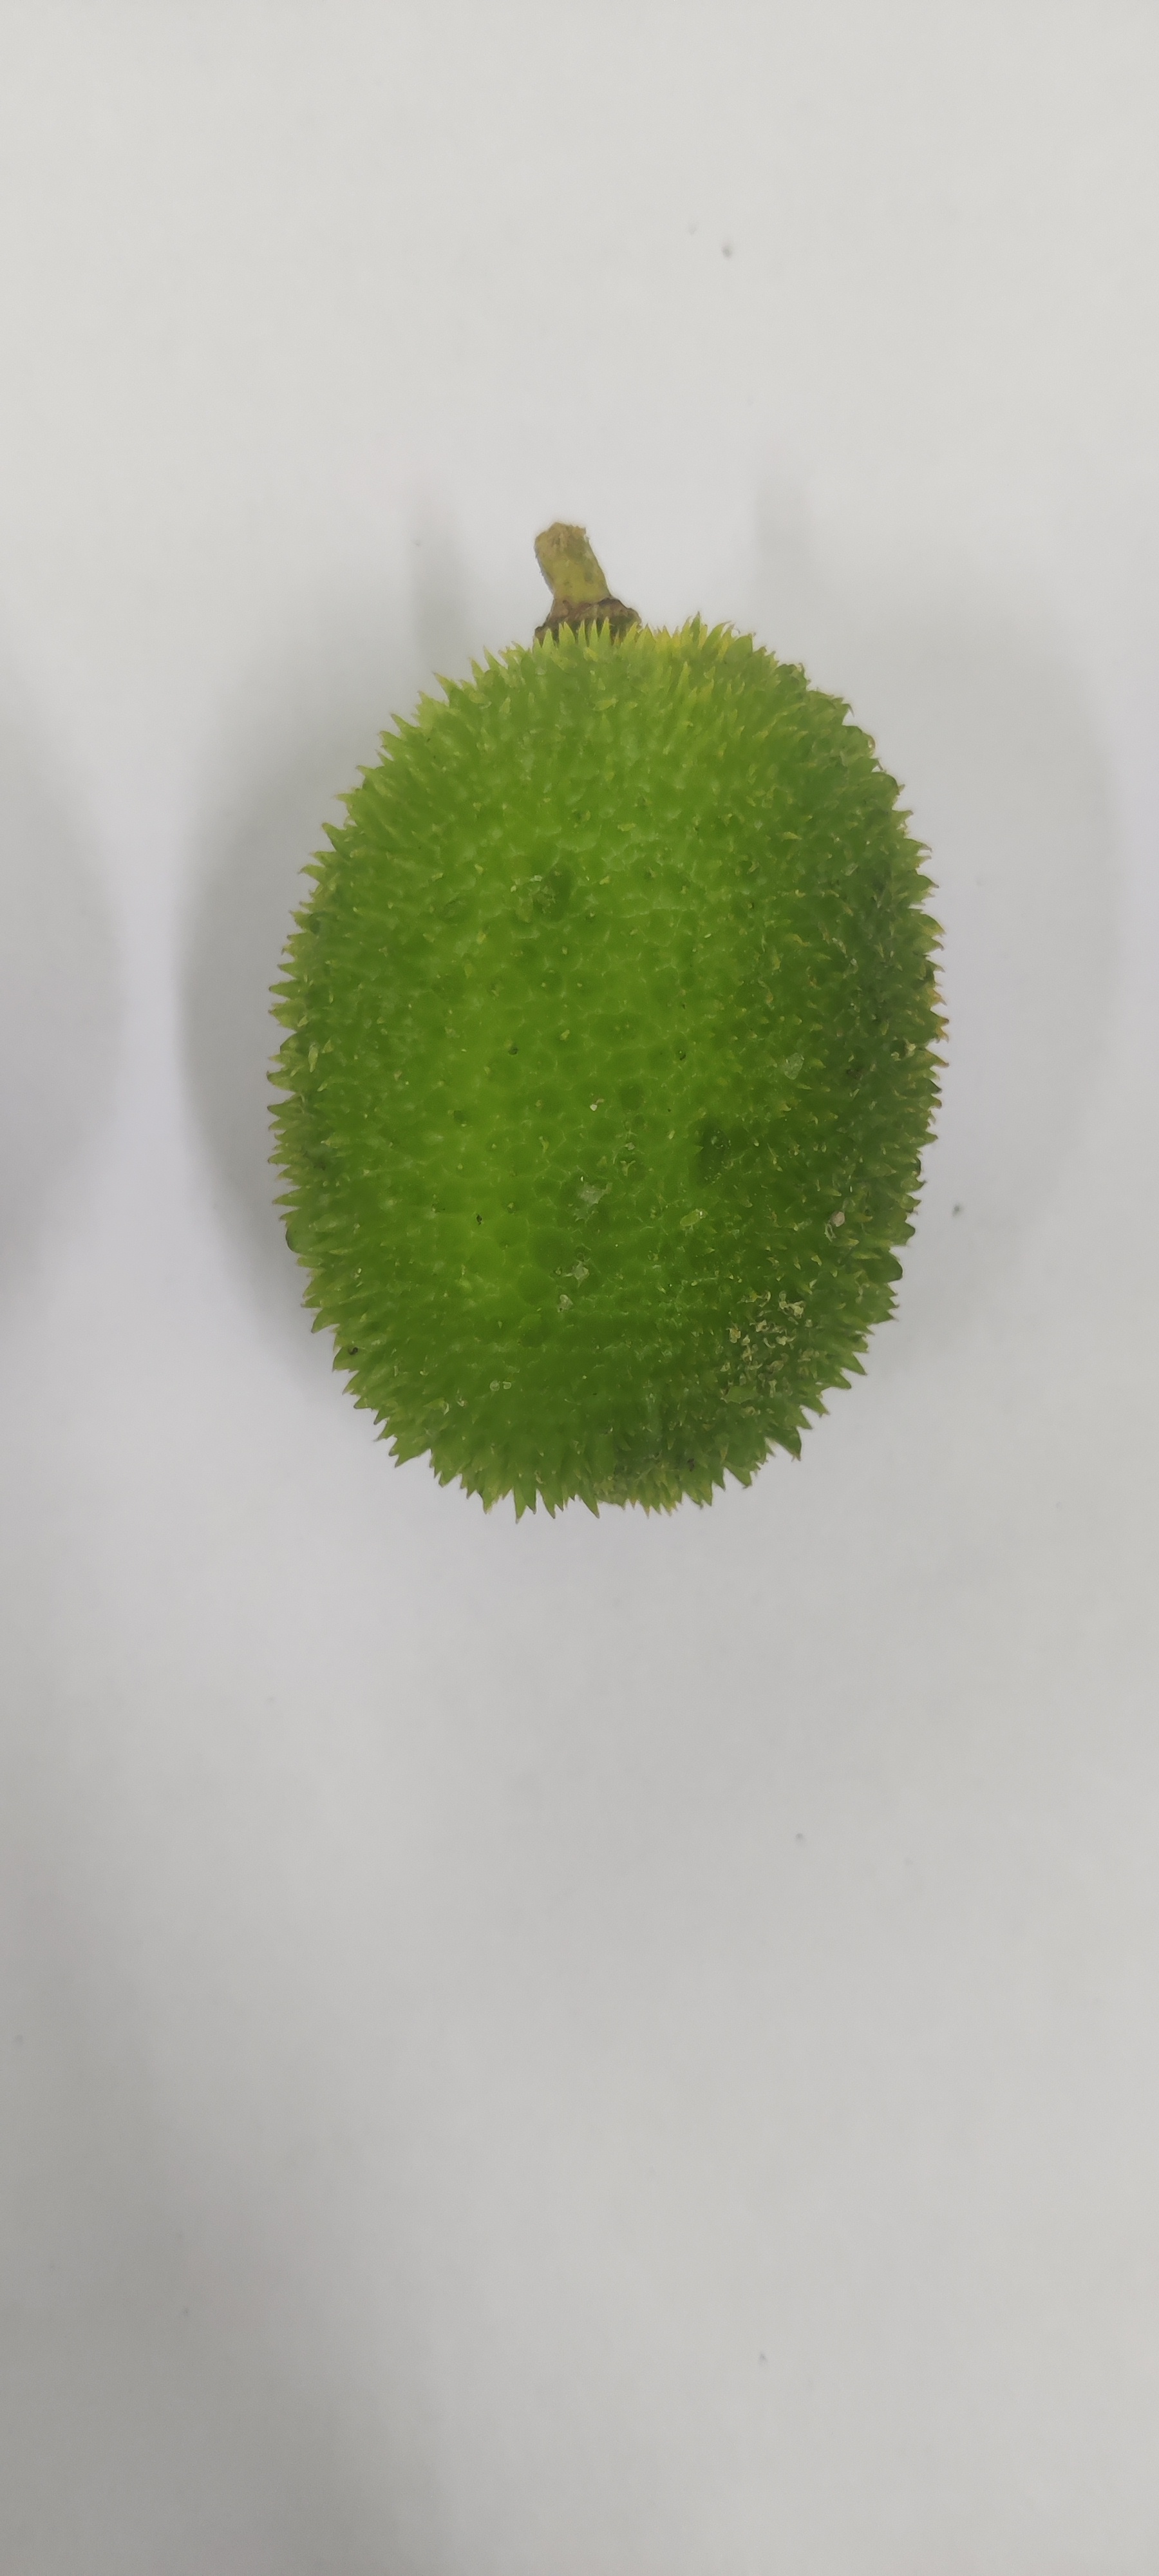
Crop: Spiny Gourd
Condition: Fresh